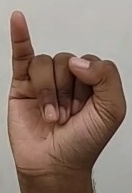
ASL sign: I